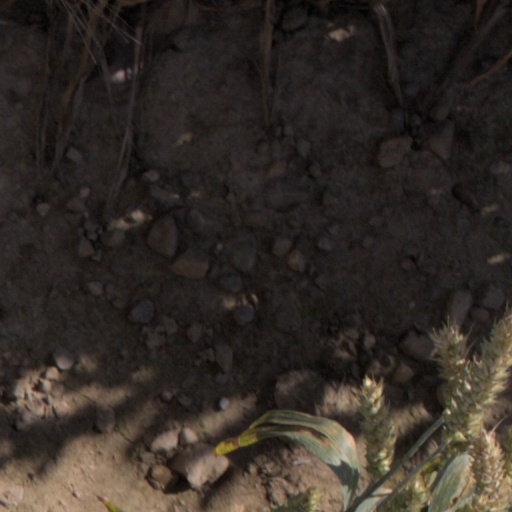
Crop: wheat